Death effector domain

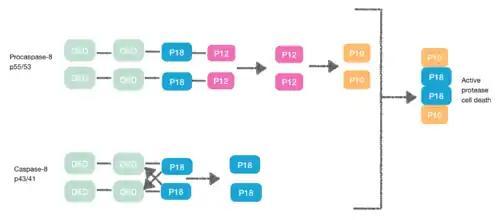
When two procaspase-8 are recruited to the DISC, their caspase domains undergo conformational changes with the consequent liberation of P12 subunit which is processed to the small P10 catalytic subunit. The intermediate capspase-8 breaks in the region between DED and P18 subunit. The two molecules of the two caspase-8 intermediates associate with the two P10 subunits to form the active protease.

During the creation of the DISC procaspase-8 can also heterodimerise with another DED-containing protein known as FLIP. FLIP’s pseudo-caspase has two tandem DEDs that are very similar to the N-terminus of capase-8, but in which there is an important mutation in the active site (cysteine to tyrosine).